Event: Nepal Earthquake
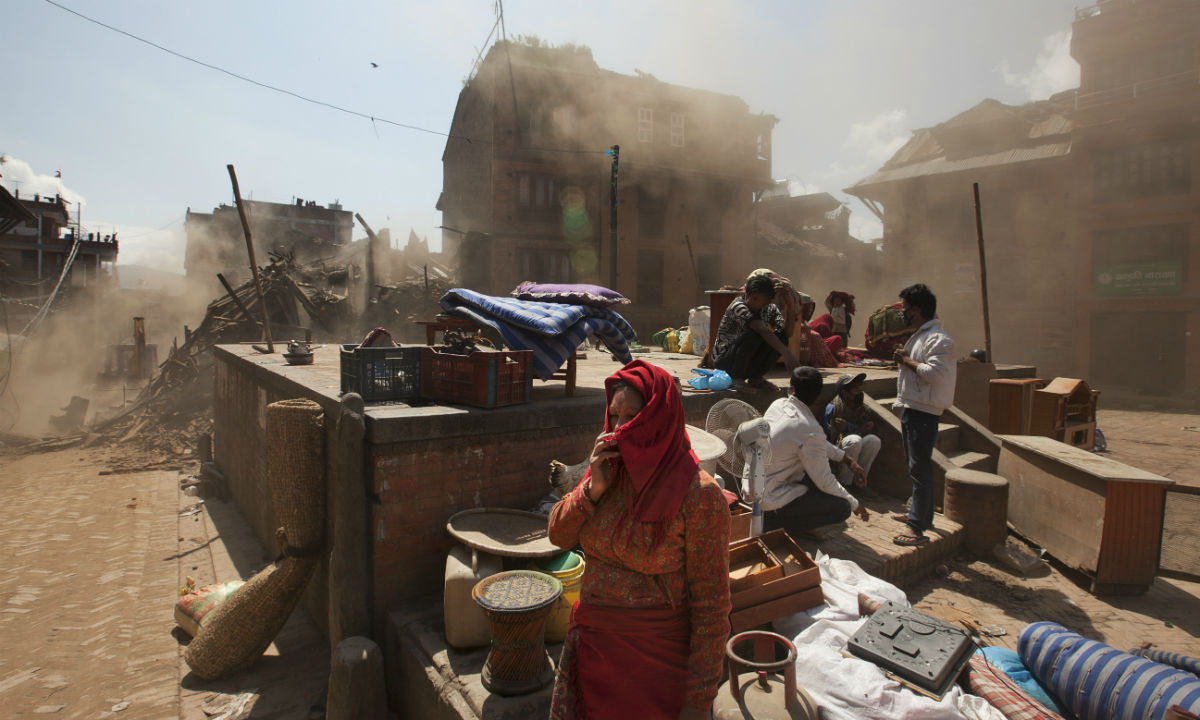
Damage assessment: damage